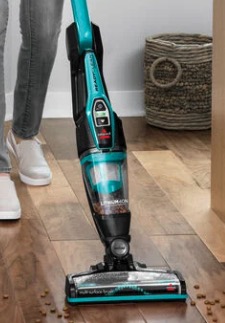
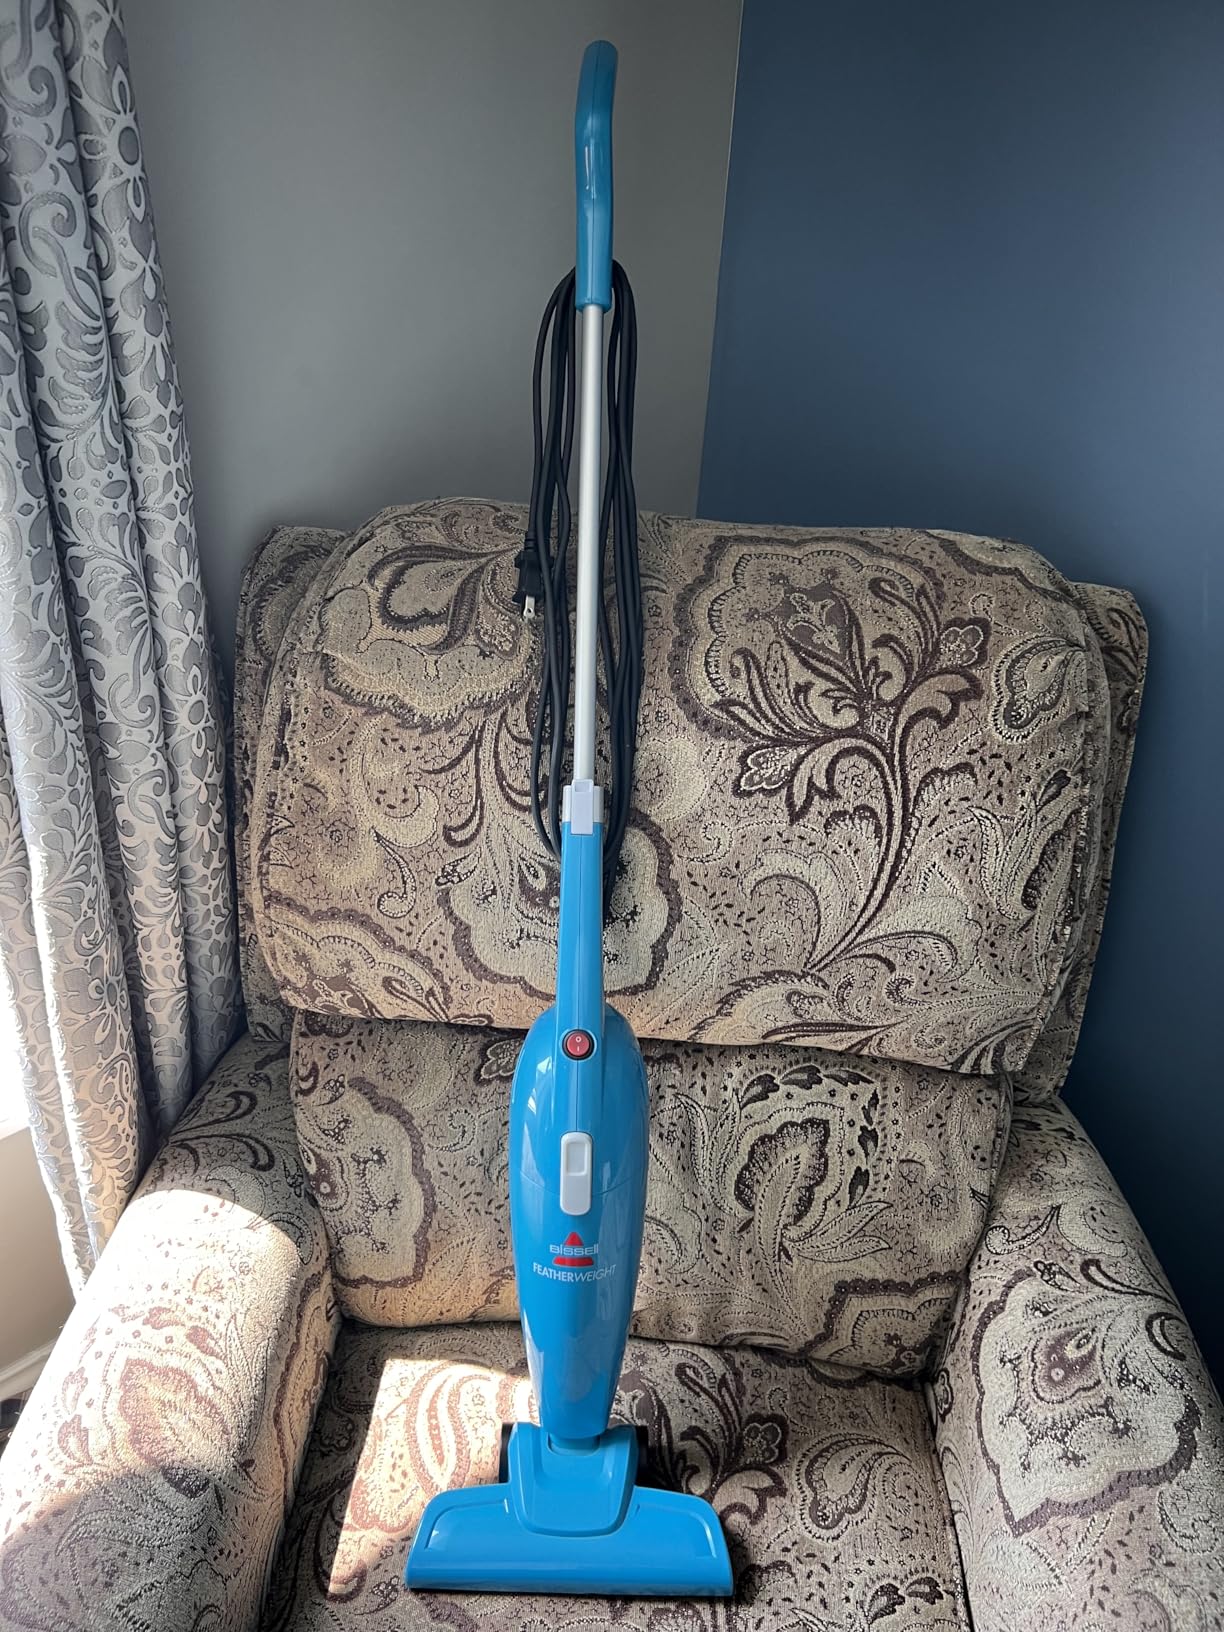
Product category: items_vacuum
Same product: no